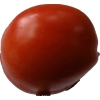
Label: tomato